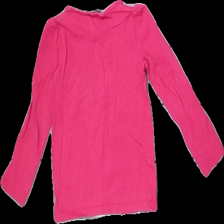
View: back
Type: Top
Category: Children
Brand: Lindex
Colors: Pink
Material: 100% bomull
Pattern: Other
Cut: C-collar
Size: 104
Season: All
Stains: Minor
Damage: smuts fläck
Damage location: top right
Damage 2: smutsigt
Damage 2 location: bottom left
Price range: <50
Recommended usage: Export
Description: långärmad top med tryck